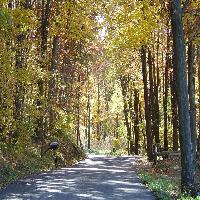
Weather: sun or clear